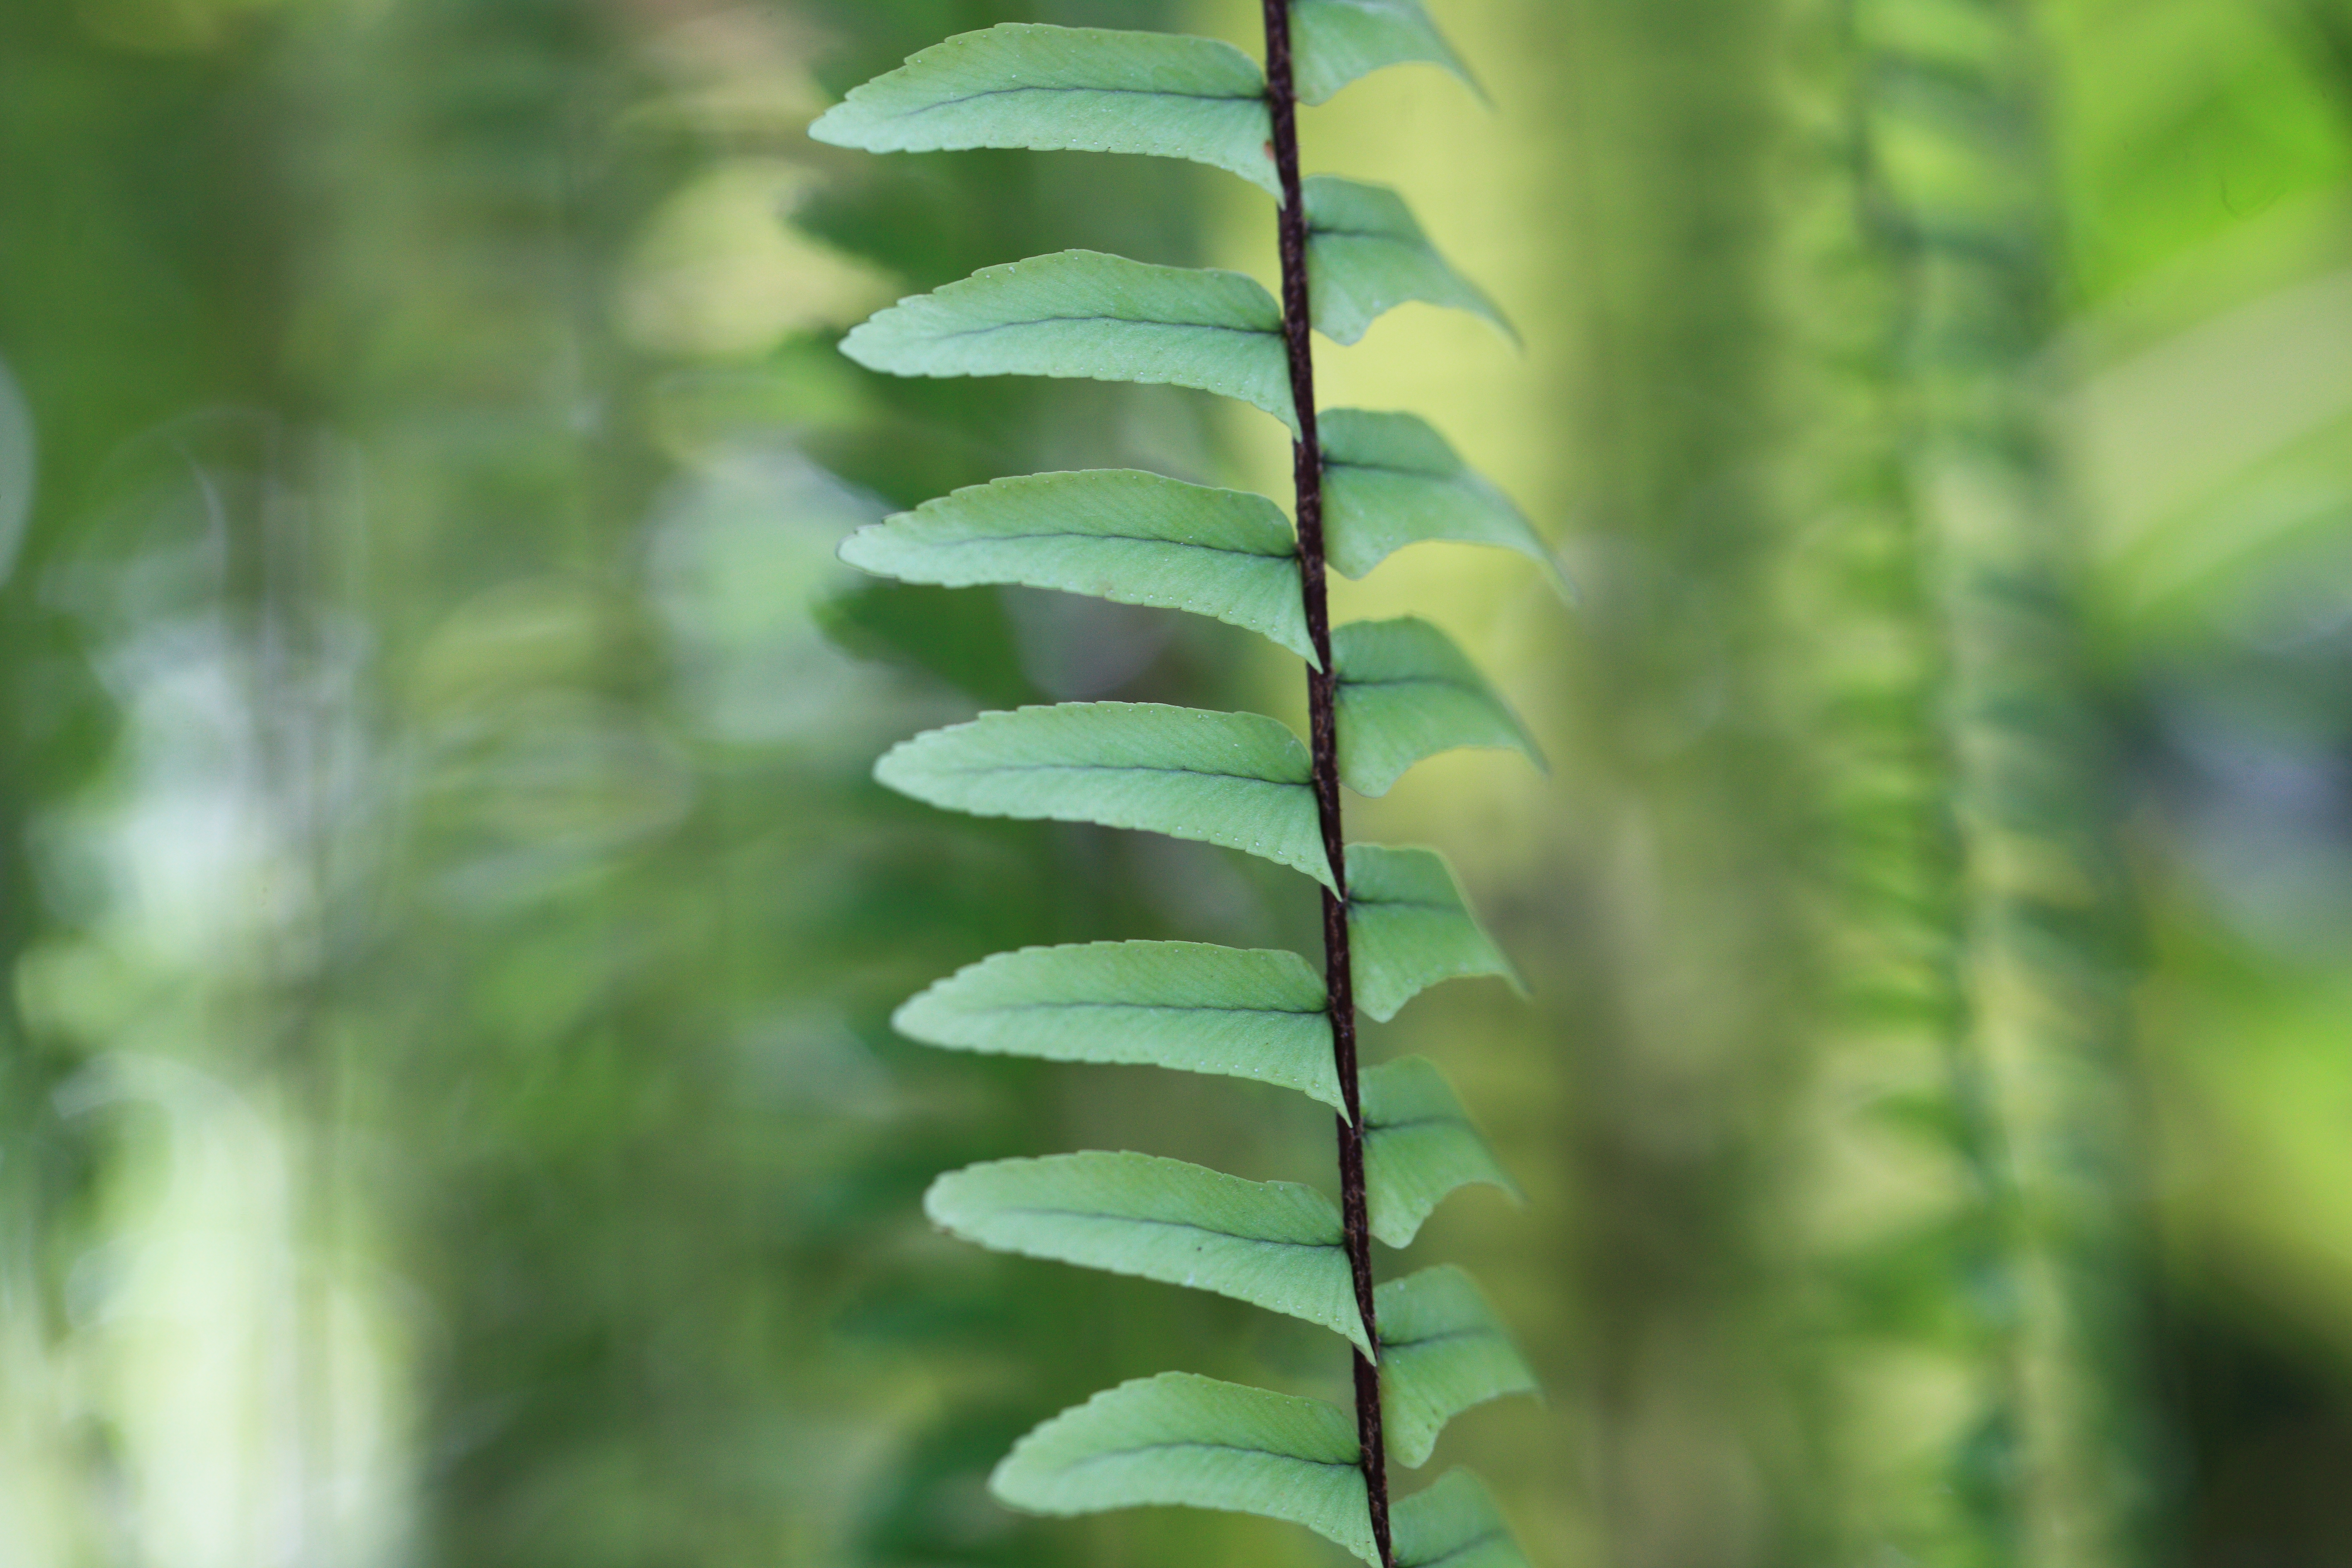
tree, nature, forest, grass, branch, plant, sunlight, leaf, flower, green, high, jungle, tropical, peninsula, botany, garden, flora, botanical, fern, vegetation, 5d, hires, habitat, markii, ecosystem, hi, res, resolution, izu, shimokamo, macro photography, grass family, plant stem, land plant, ferns and horsetails, vascular plant